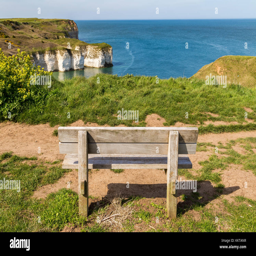
bench with a view at the cliffs and coast